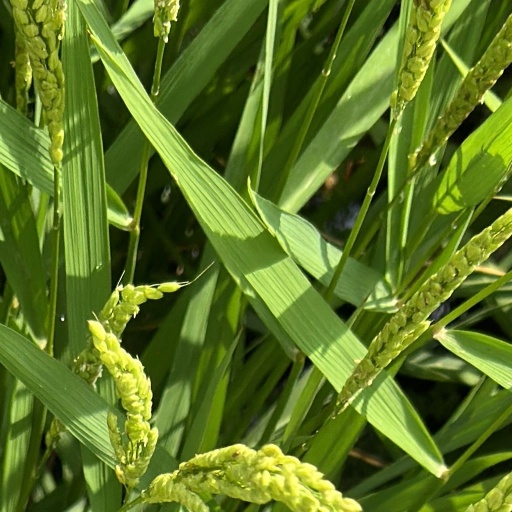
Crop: rice